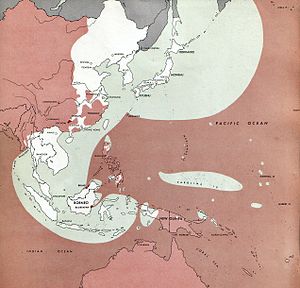
Atlas of the World Battle Fronts / 1945 / Juli 1945 / 15.
Stillehavskrigen
Public domainet Atlas of the World Battle Fronts in Semimonthly Phases to August 15 1945 var et dokument produceret for Chief of Staff der hørte under United States Army i 1945.